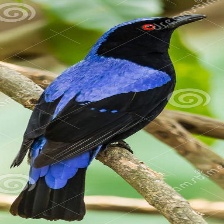
Species: FAIRY BLUEBIRD
Scientific name: IRENA